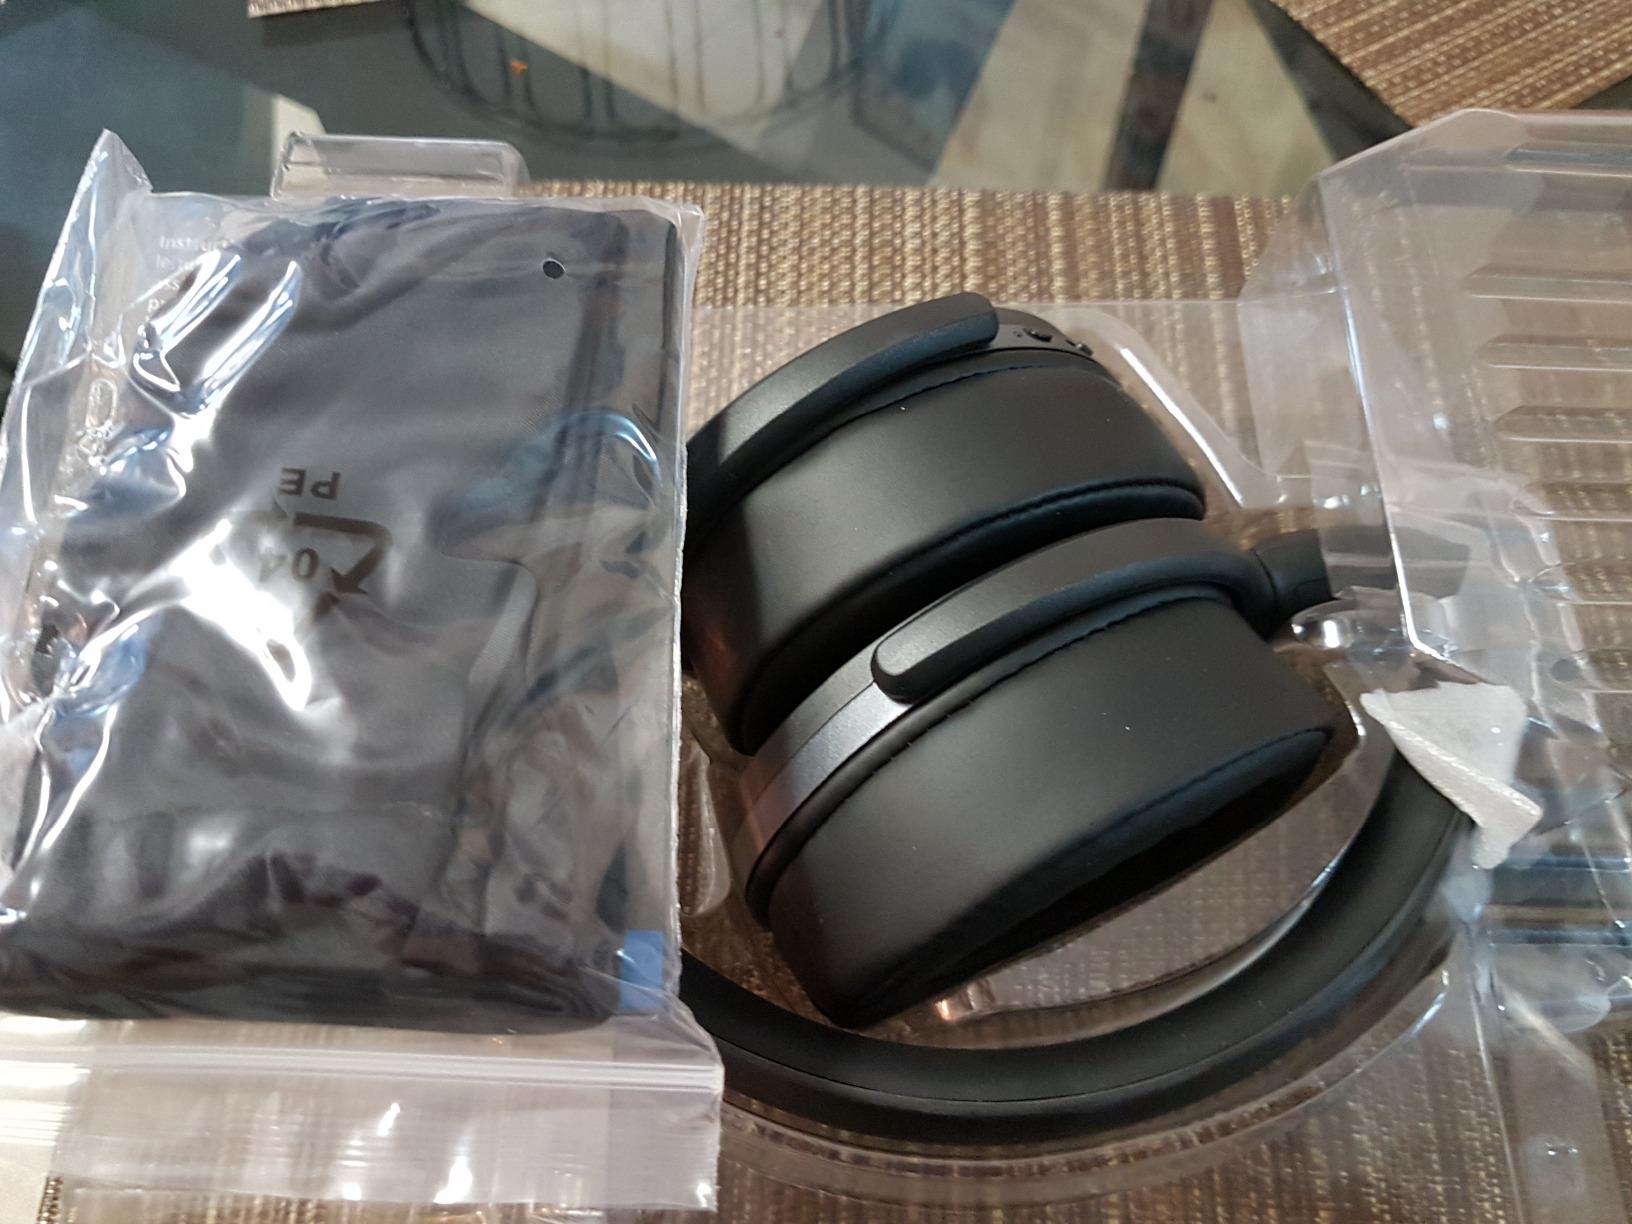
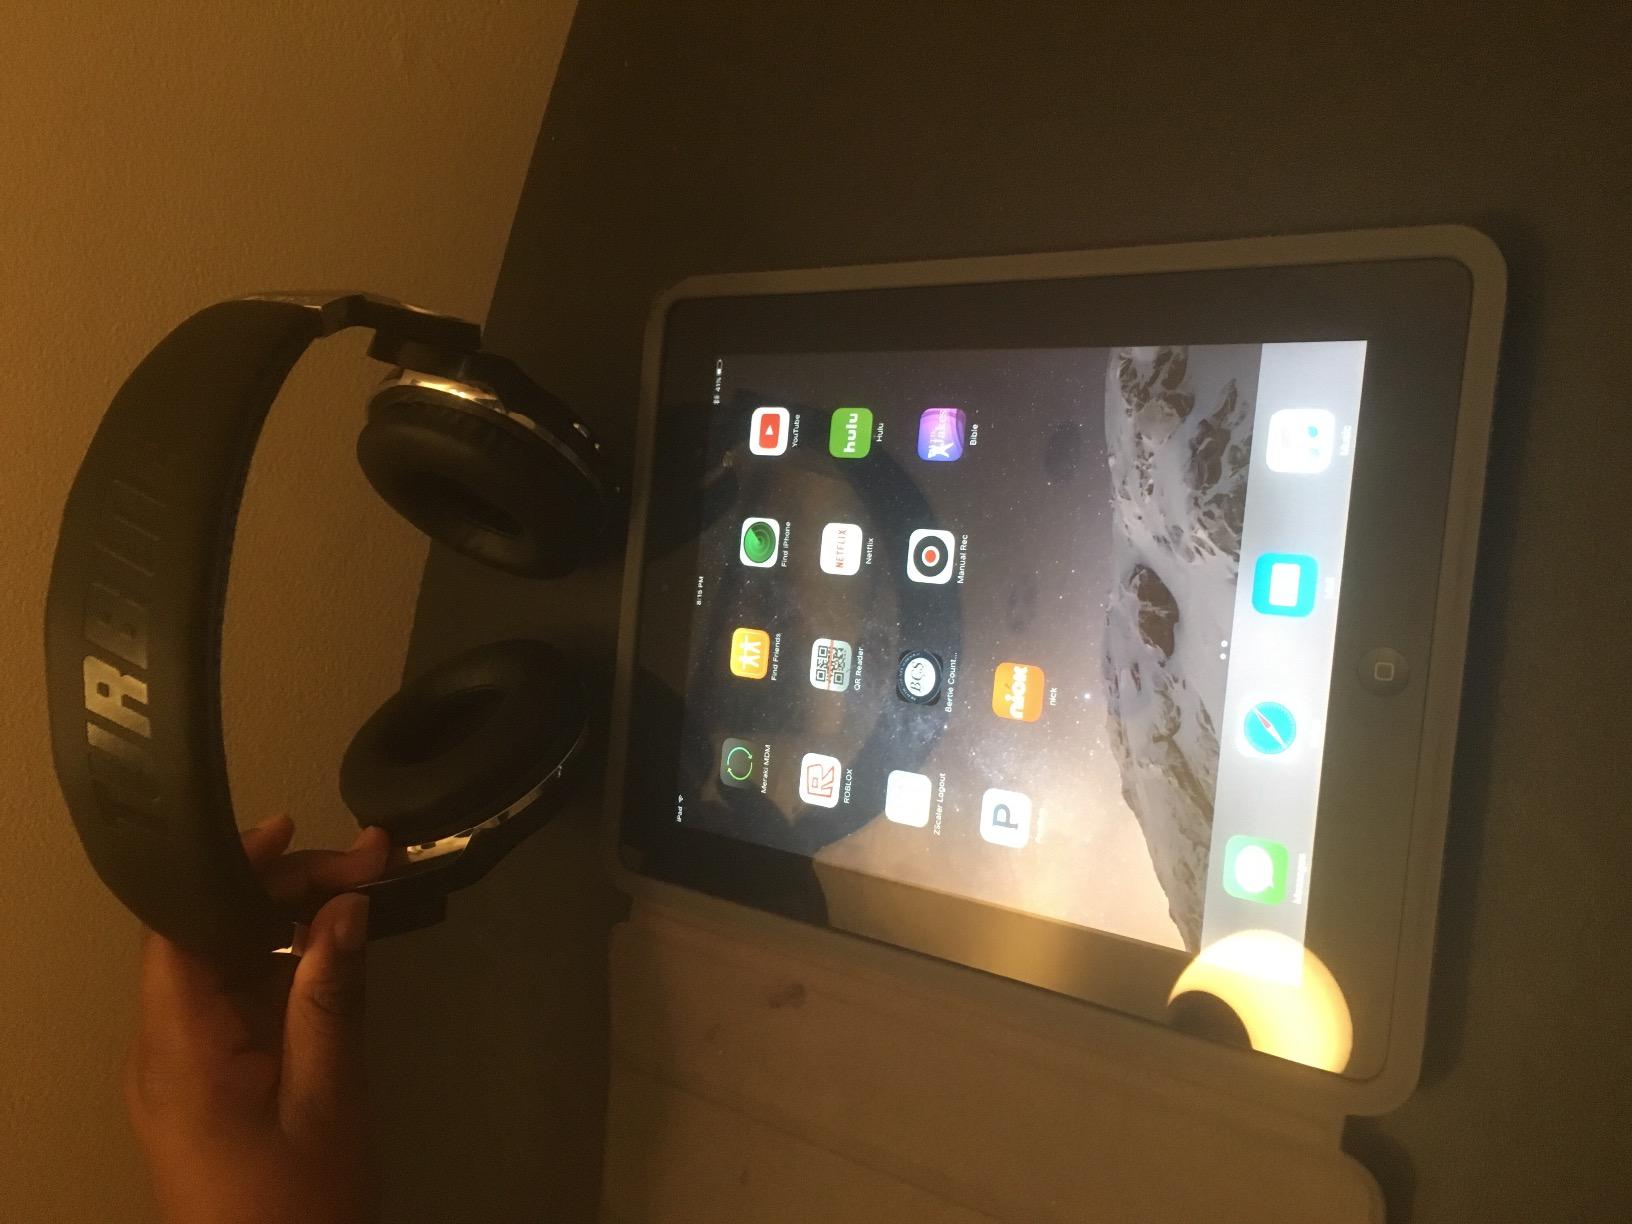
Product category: headphones
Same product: no